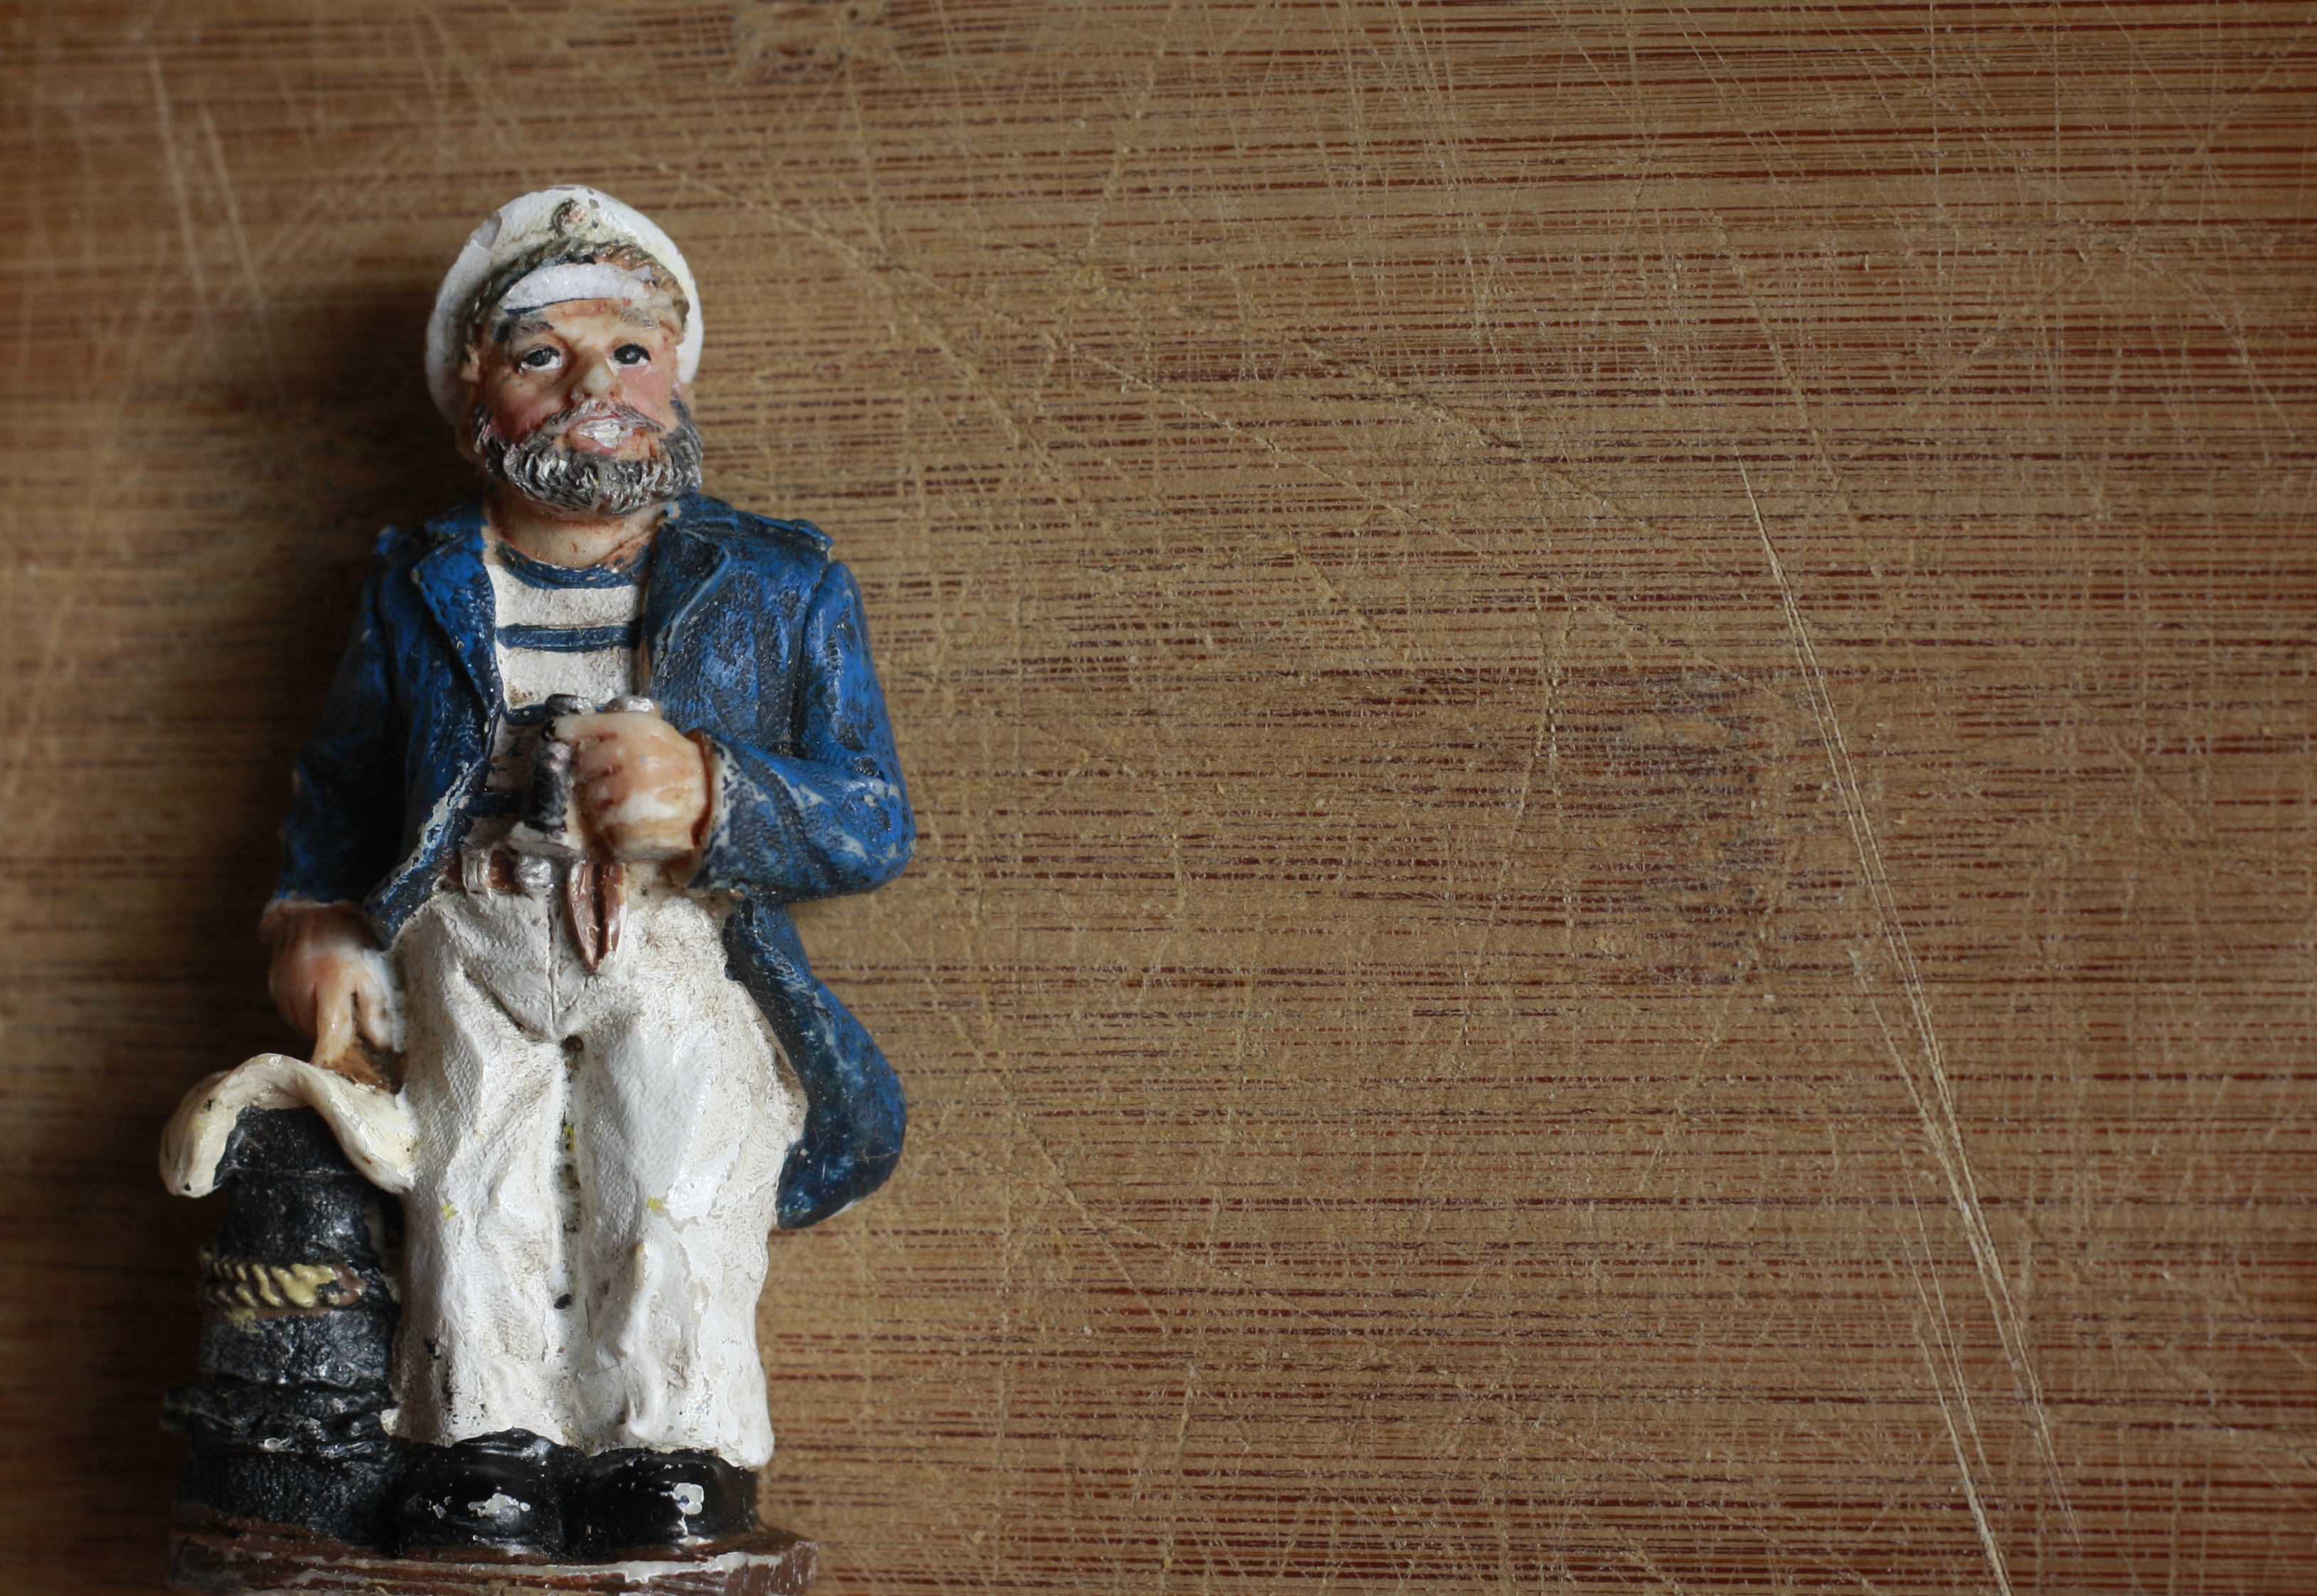
man, person, white, vintage, retro, statue, fisherman, hat, toy, painting, miniature, face, sculpture, doll, art, background, figure, wooden, image, carving, sailor